Early Christianity

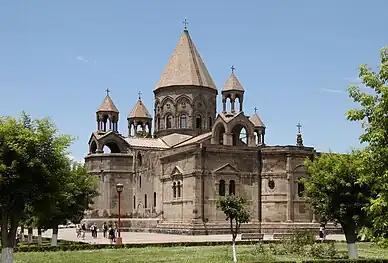
Etchmiadzin Cathedral, regarded the oldest cathedral in the world

According to Acts, Paul was shipwrecked and ministered on an island which some scholars have identified as Malta (an island just south of Sicily) for three months during which time he is said to have been bitten by a poisonous viper and survived, an event usually dated c. AD 60. Paul had been allowed passage from Caesarea Maritima to Rome by Porcius Festus, procurator of Iudaea Province, to stand trial before the Emperor. Many traditions are associated with this episode, and catacombs in Rabat testify to an Early Christian community on the islands. According to tradition, Publius, the Roman Governor of Malta at the time of Saint Paul's shipwreck, became the first "Bishop of Malta" following his conversion to Christianity. After ruling the Maltese Church for thirty-one years, Publius was transferred to the See of Athens in AD 90, where he was martyred in AD 125. There is scant information about the continuity of Christianity in Malta in subsequent years, although tradition has it that there was a continuous line of bishops from the days of St. Paul to the time of Emperor Constantine.